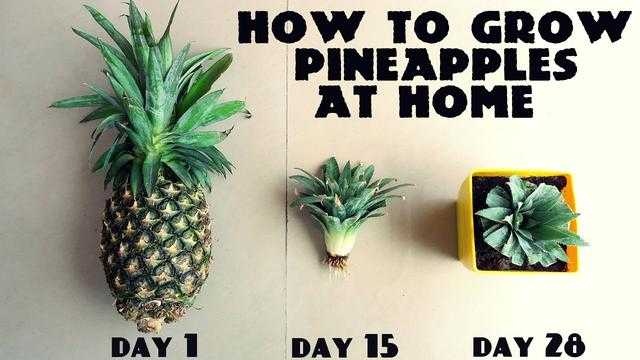
Label: Pineapple